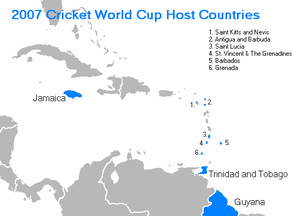
La Coupe du monde de cricket de 2007 est la neuvième édition de la Coupe du monde de cricket. Organisée par l'International Cricket Council, elle se déroule entre le 13 mars et le 28 avril 2007 dans plusieurs nations des Caraïbes regroupées sous l'appellation « Indes occidentales ».